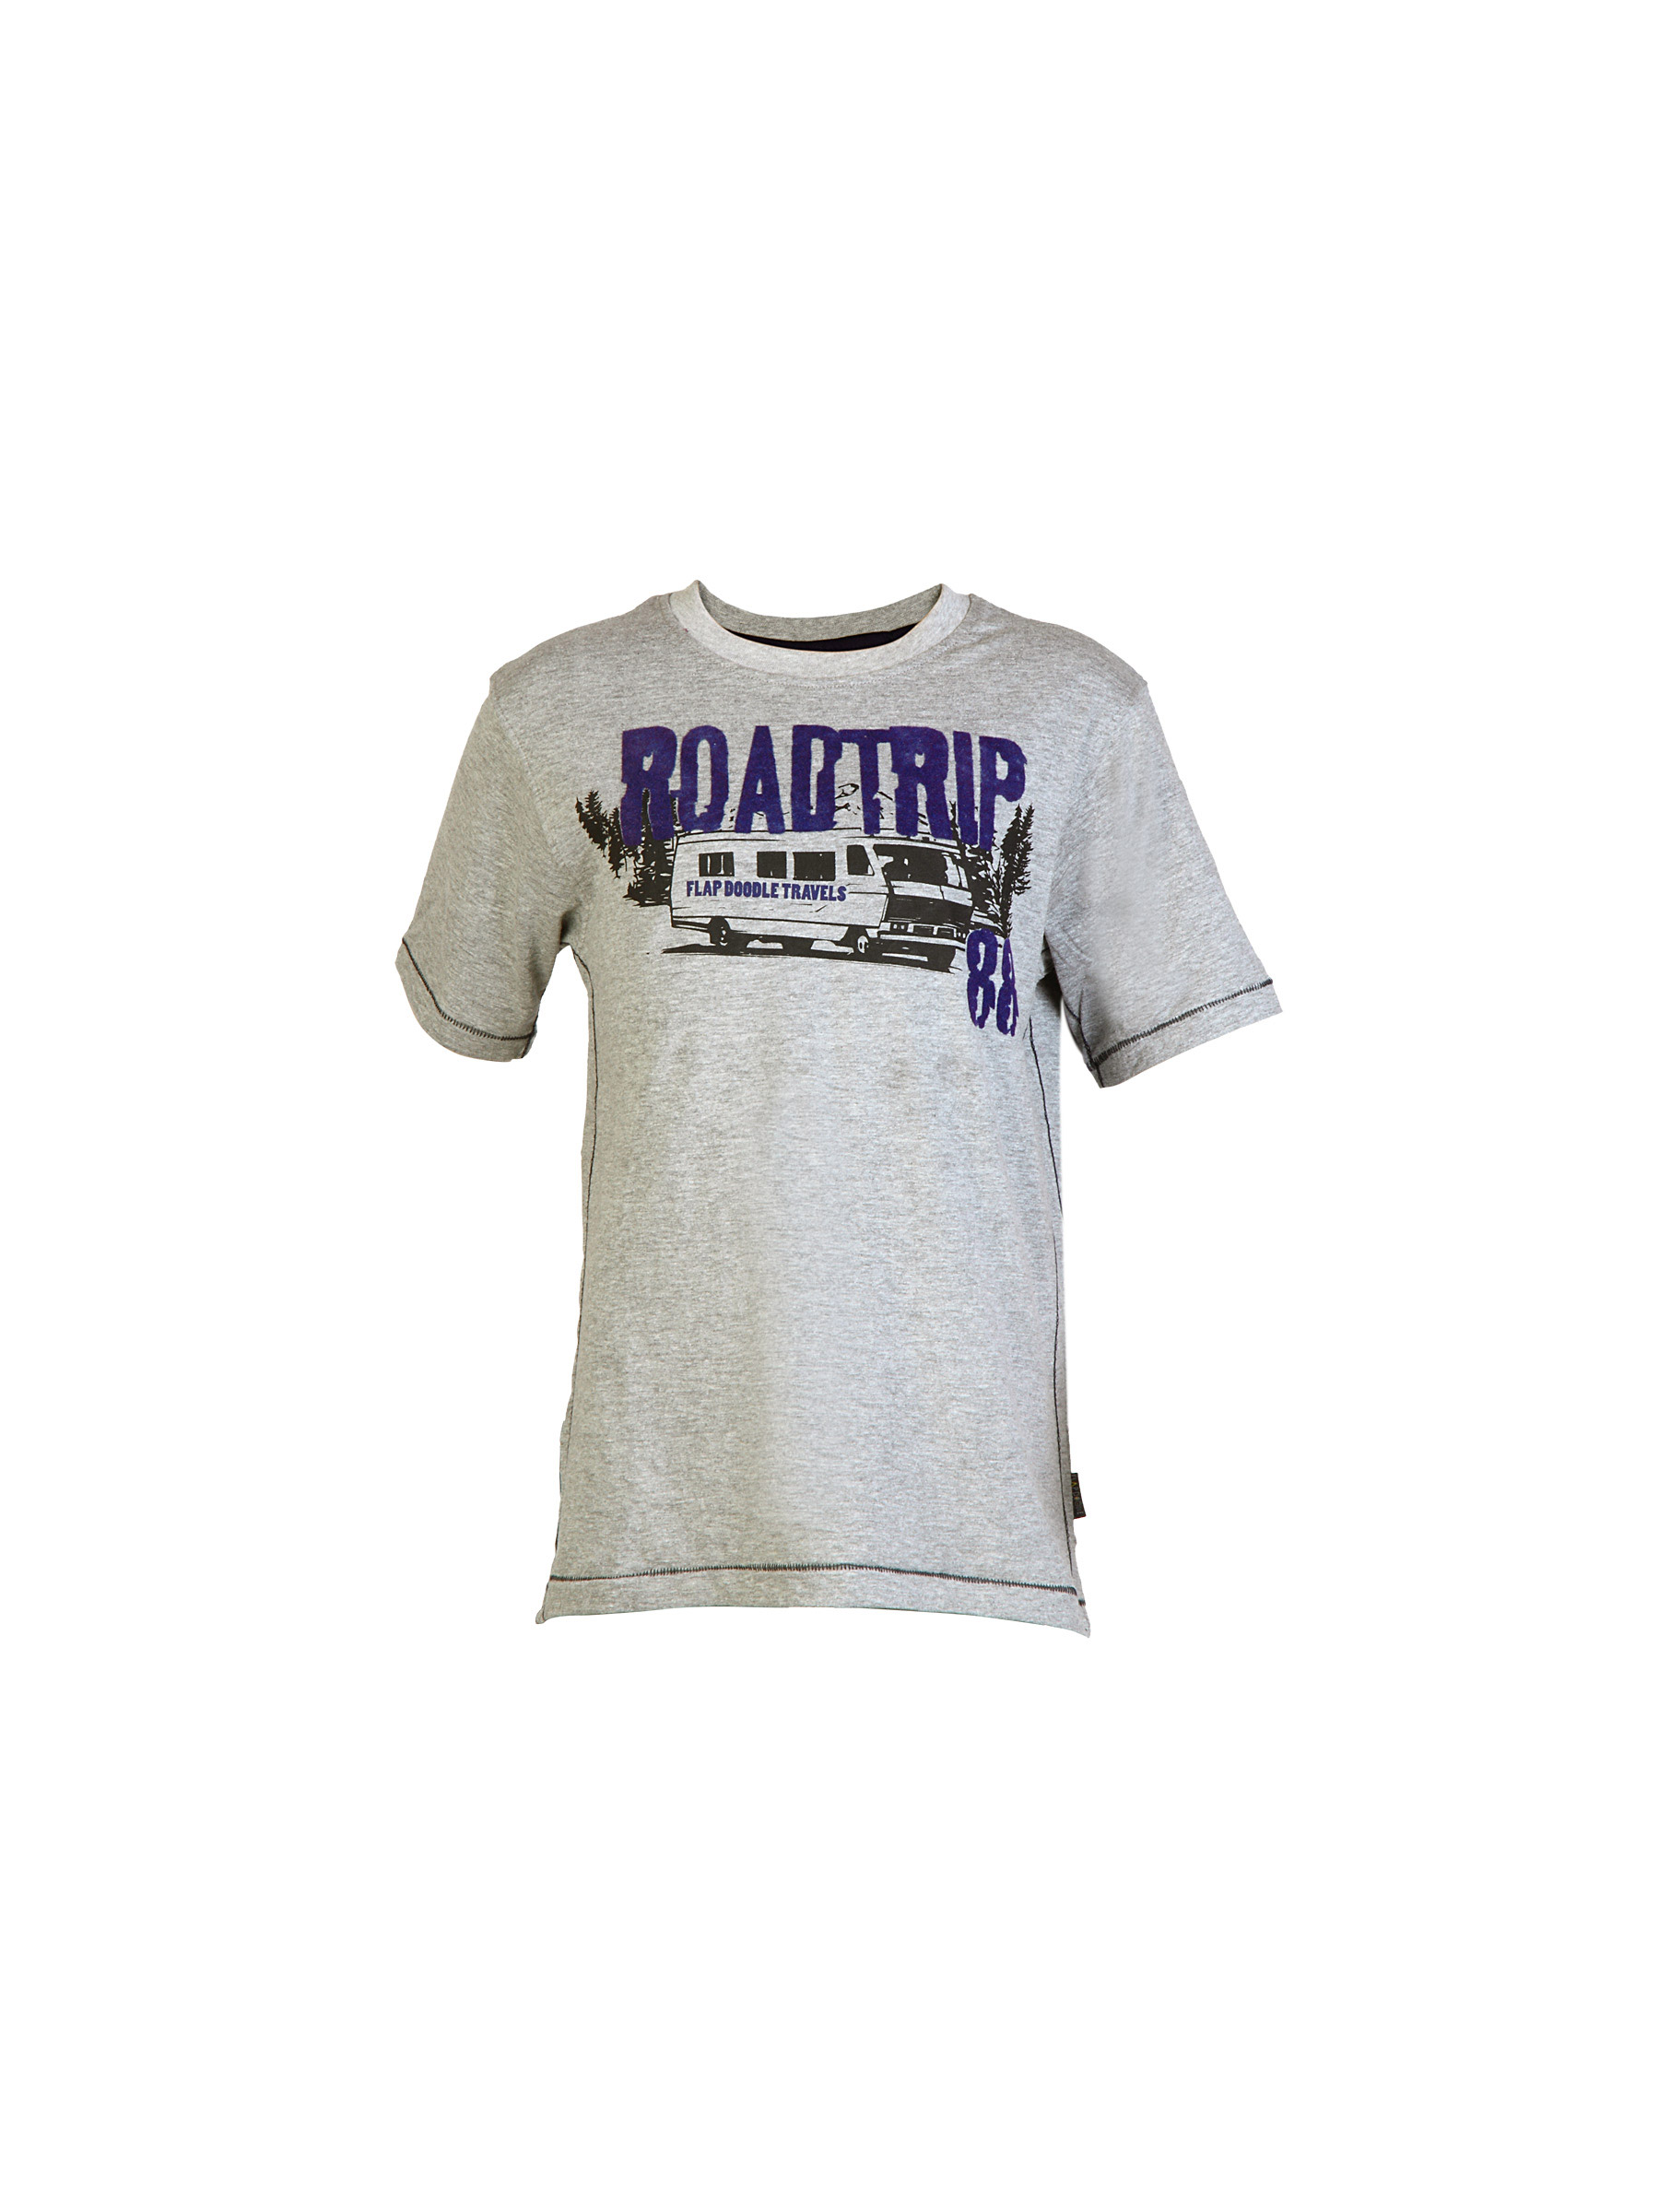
Doodle Boy Road Trip Grey Tshirts
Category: Apparel / Topwear / Tshirts
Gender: Men
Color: Grey
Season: Fall 2011
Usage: Casual